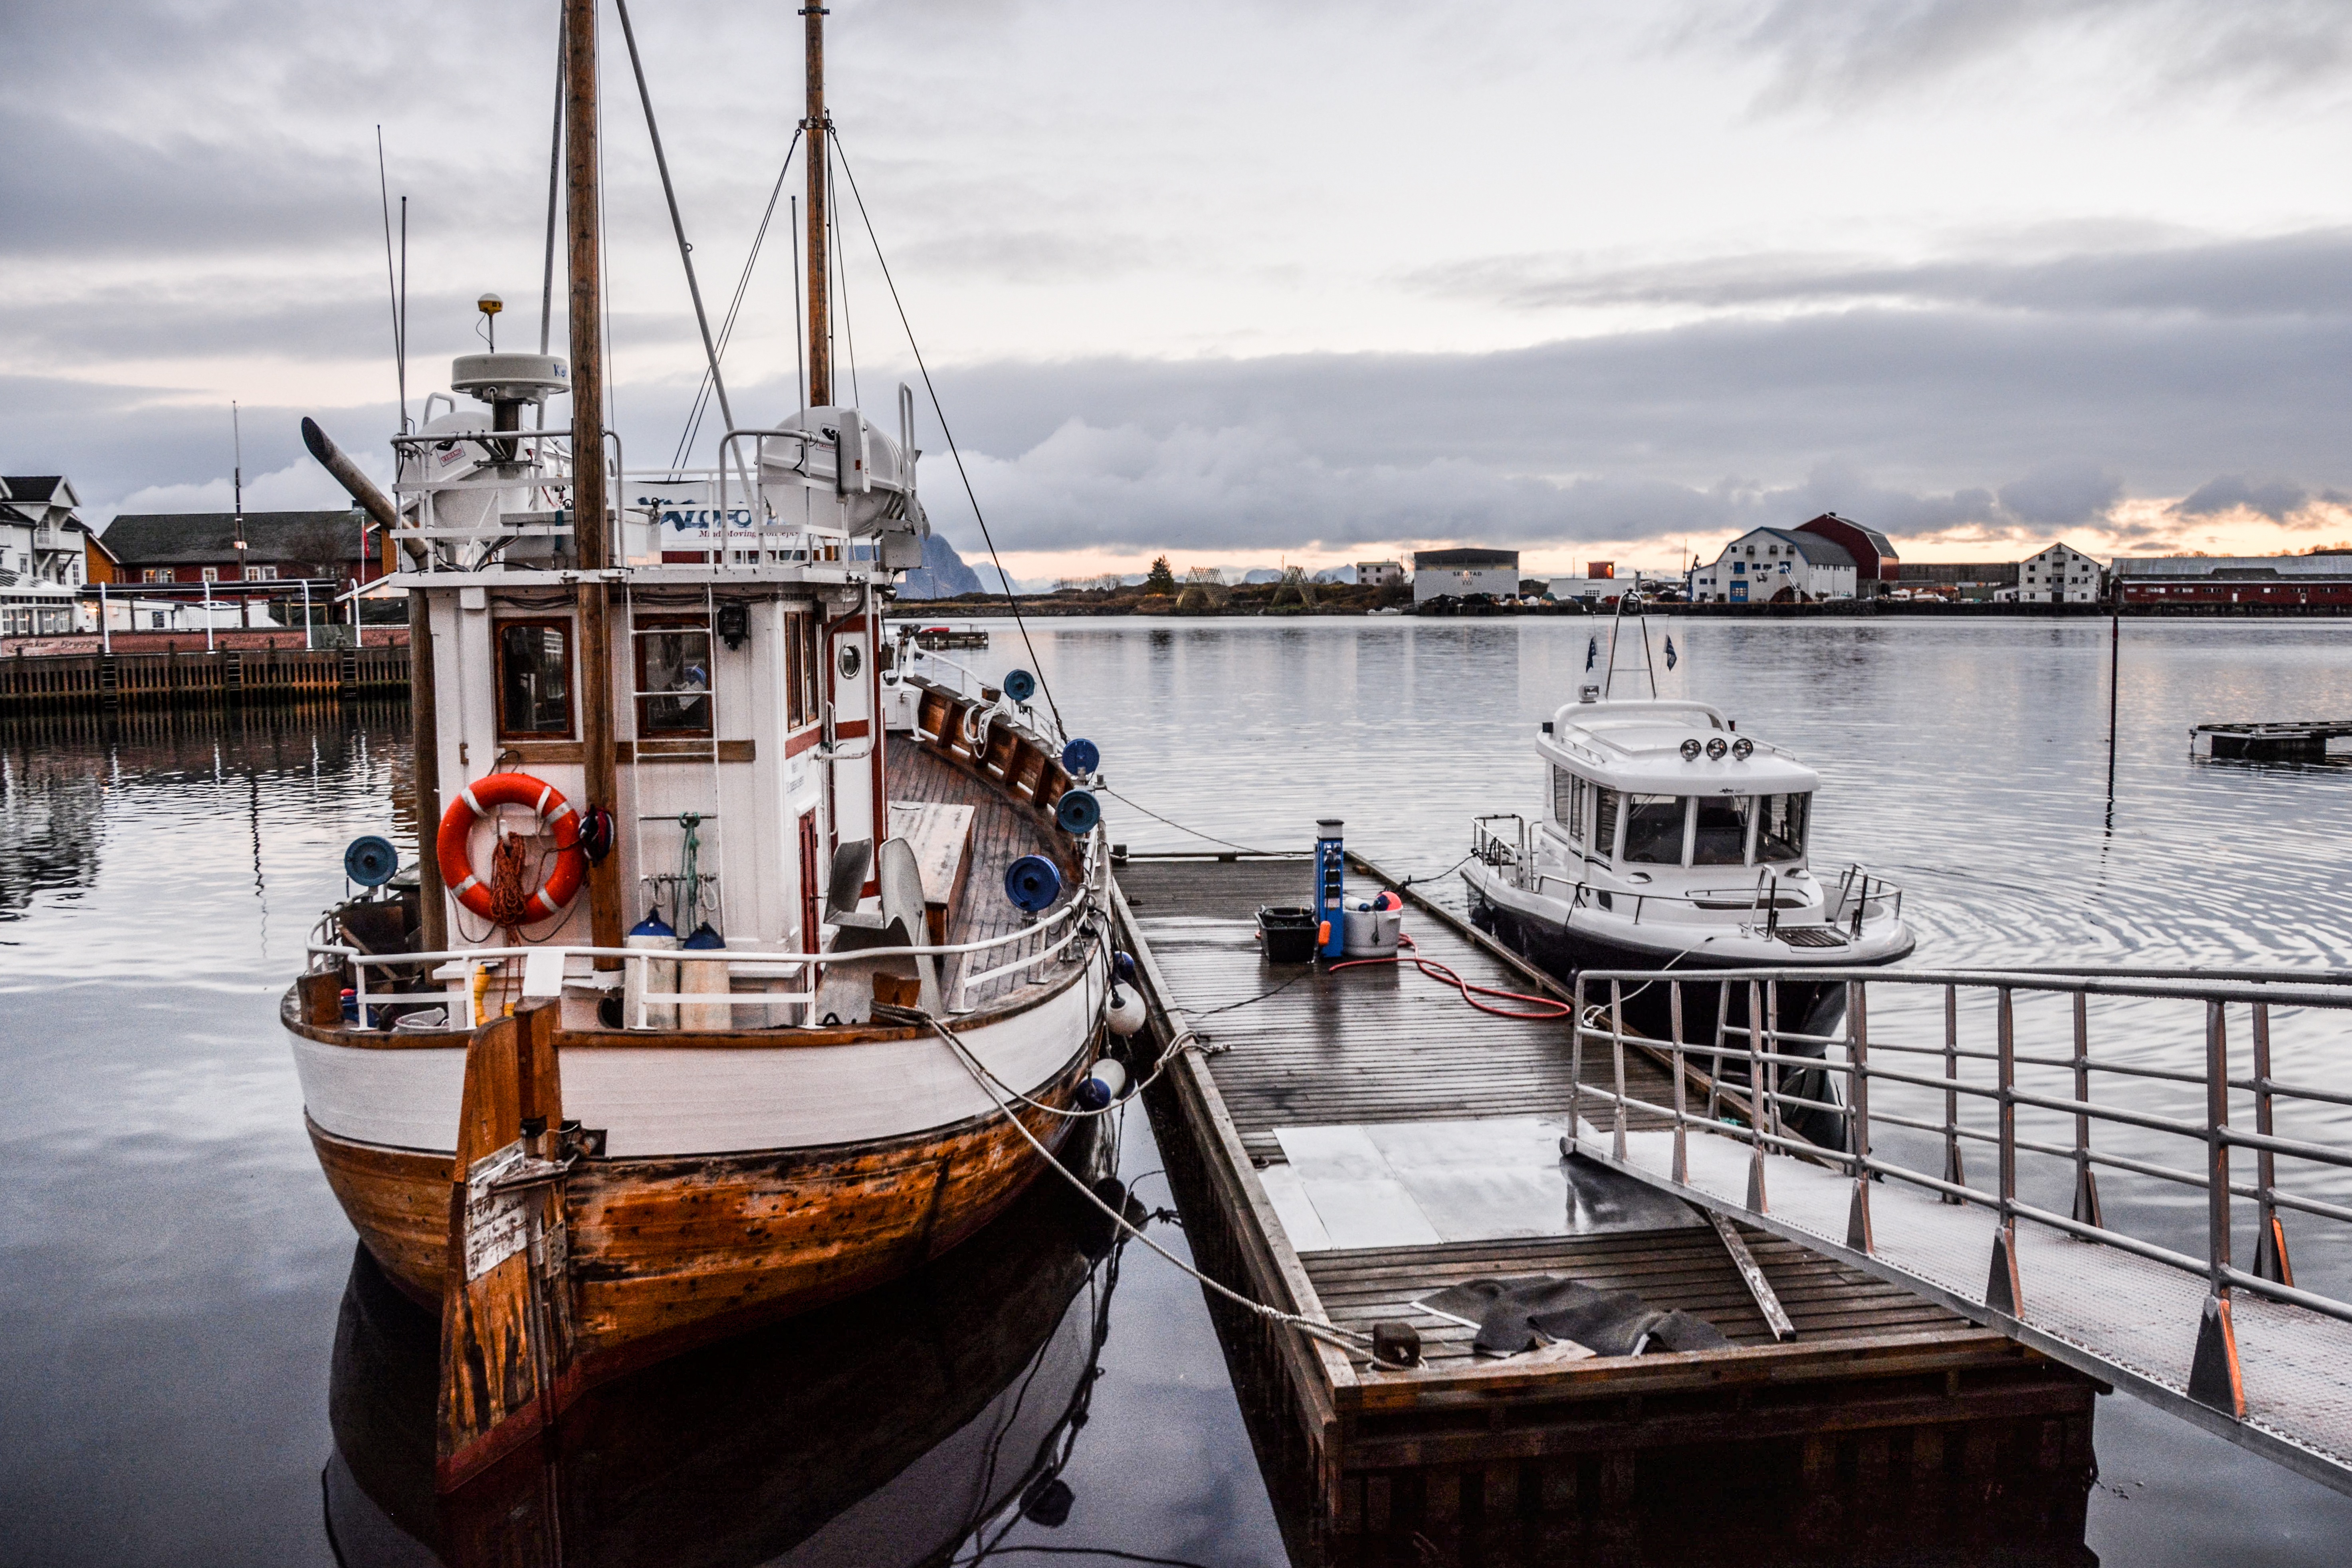
landscape, sea, coast, water, nature, dock, sky, boat, cloudy, ship, travel, vehicle, yacht, bay, harbor, port, tourism, clouds, boating, scene, watercraft, fishing vessel